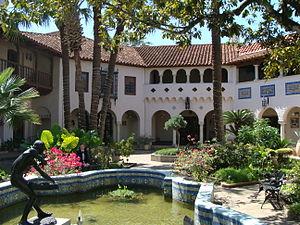
Le musée d'art McNay est un musée d'art fondé par Marion Koogler McNay en 1954 à San Antonio, au Texas.
Cette liste, forcément incomplète puisqu'il n'existe pas de catalogue raisonné des œuvres de Braque, recense en priorité, parmi les pièces les plus importantes de l'artiste, celles qui sont exposées dans des musées. Ou bien, dans le cas de collections particulières, celles qui sont le plus souvent prêtées et qui apparaissent dans les rétrospectives. Les œuvres de Georges Braque se composent principalement de tableaux, catégorie dans laquelle se trouvent les papiers collés, qui sont des compositions, à ne pas à confondre avec des collages. L'artiste a aussi réalisé des livres d'artistes, des lithographies, des eaux-fortes, des sculptures, des tapisseries et des bijoux.